Advanced landing ground

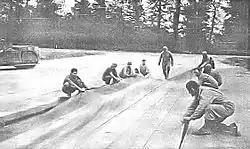
Photo of the runway at Advanced Landing Ground A-43 (St Marceau, France) being constructed by IX Engineering Command, August 1944

Advanced landing grounds (ALGs) were temporary advance airfields constructed by the Allies during World War II during the liberation of Europe. They were built in the UK prior to the invasion and thereafter in from 6 June 1944 to V-E Day, 7 May 1945.